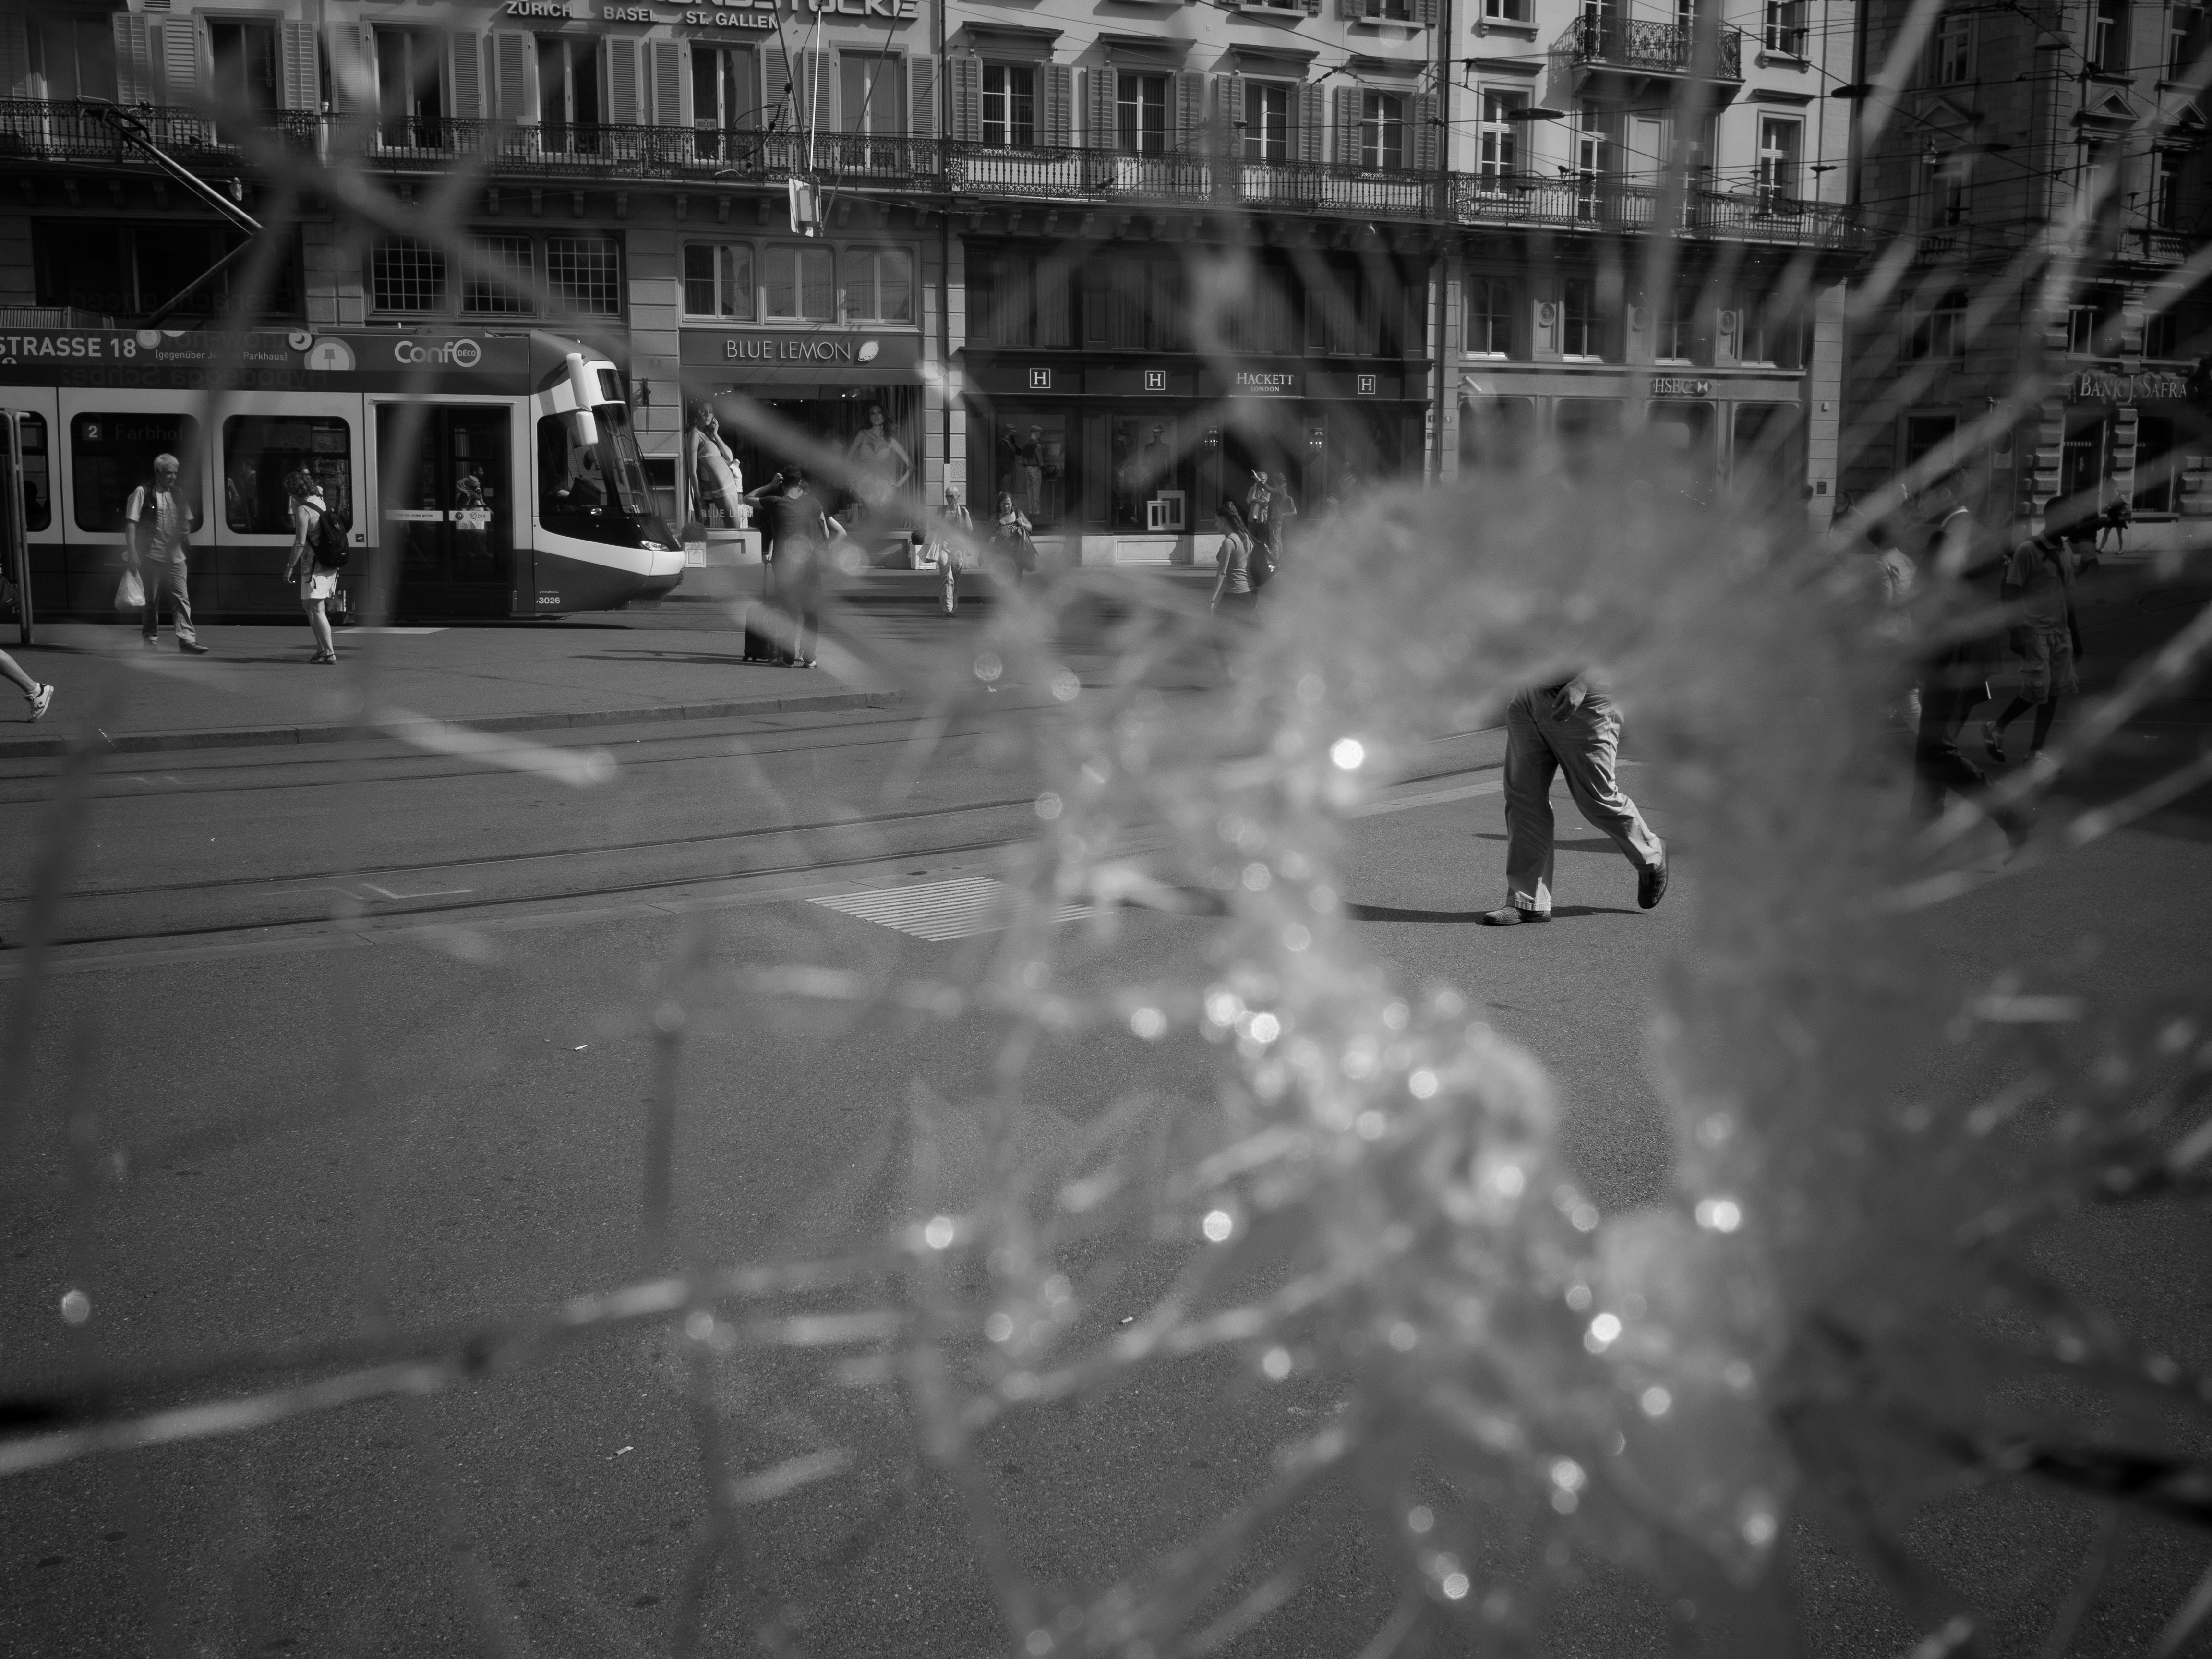
light, black and white, white, street, night, photography, ebook, weather, training, darkness, black, monochrome, streetphotography, flickr, thomas, video, olympus, omd, fuji, leica, monochrom, leuthard, hcb, thomasleuthard, monochrome photography, film noir, atmosphere of earth